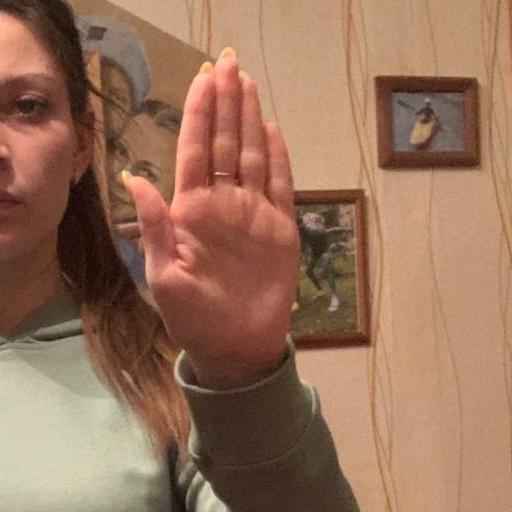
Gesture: stop